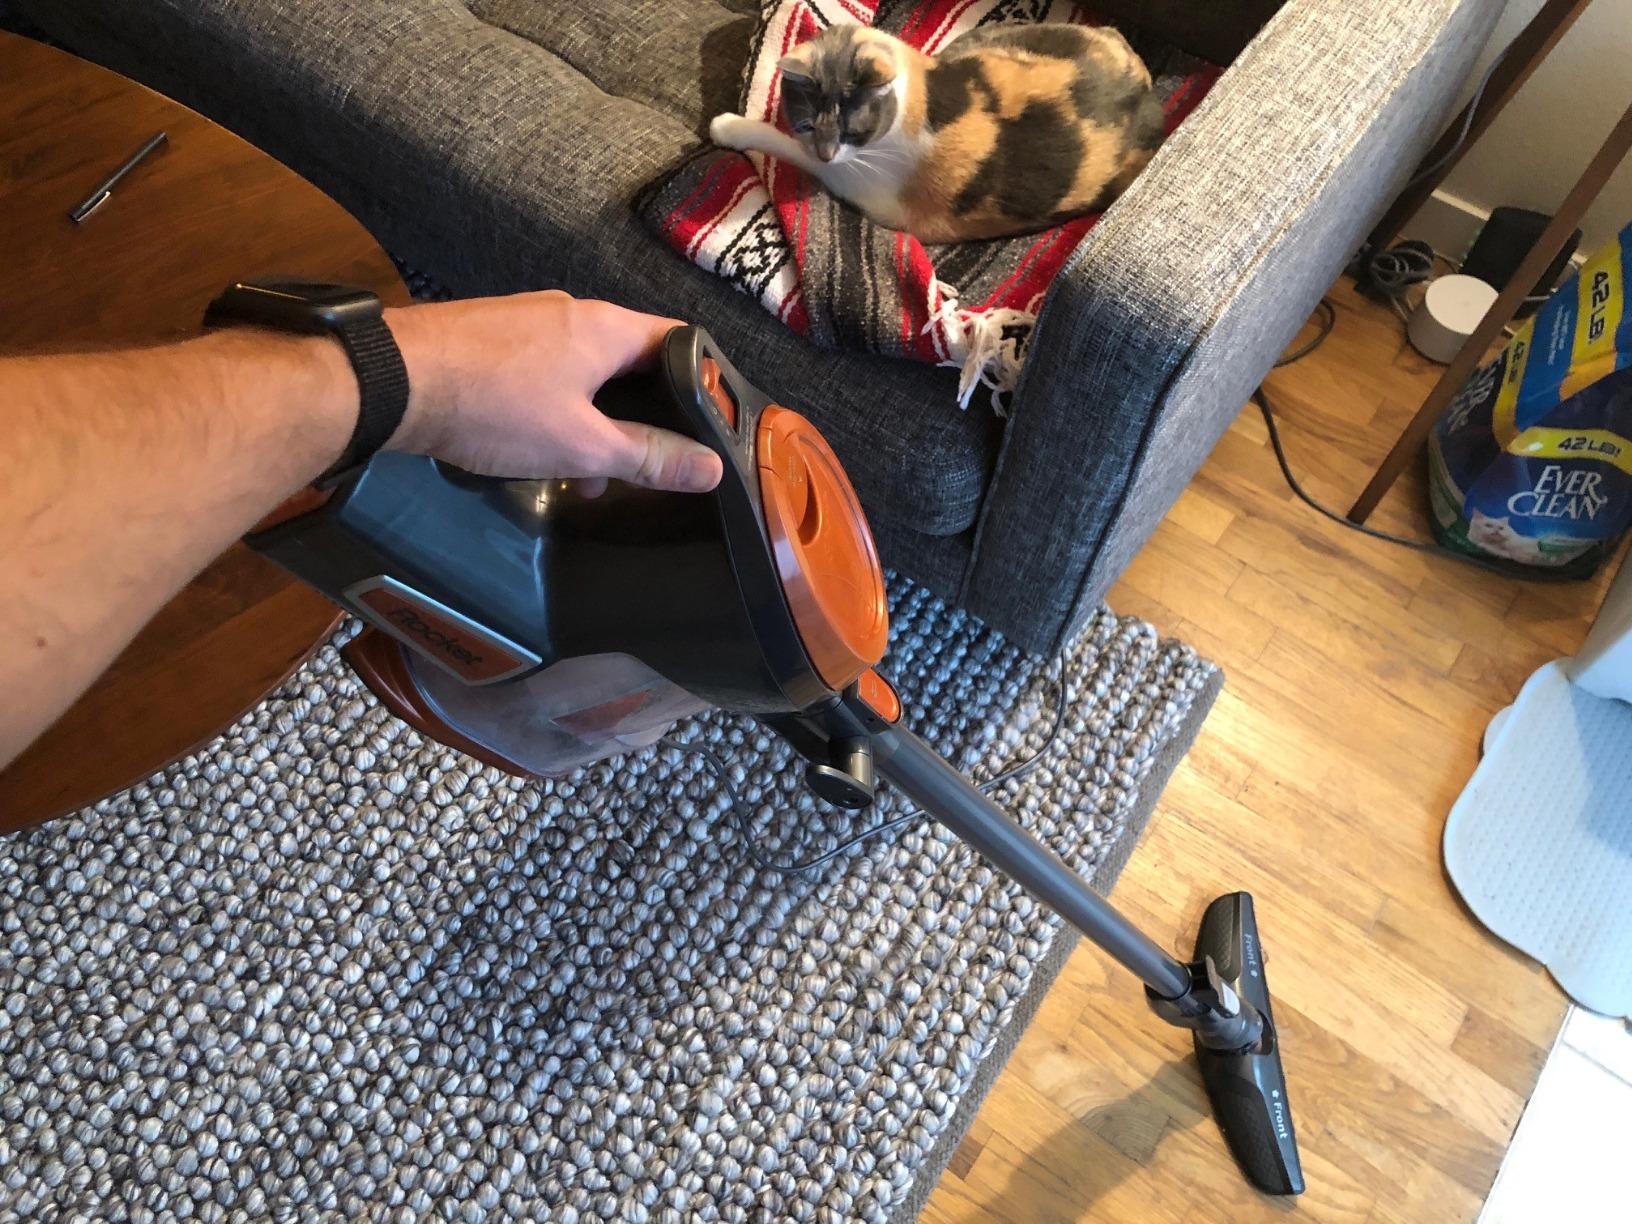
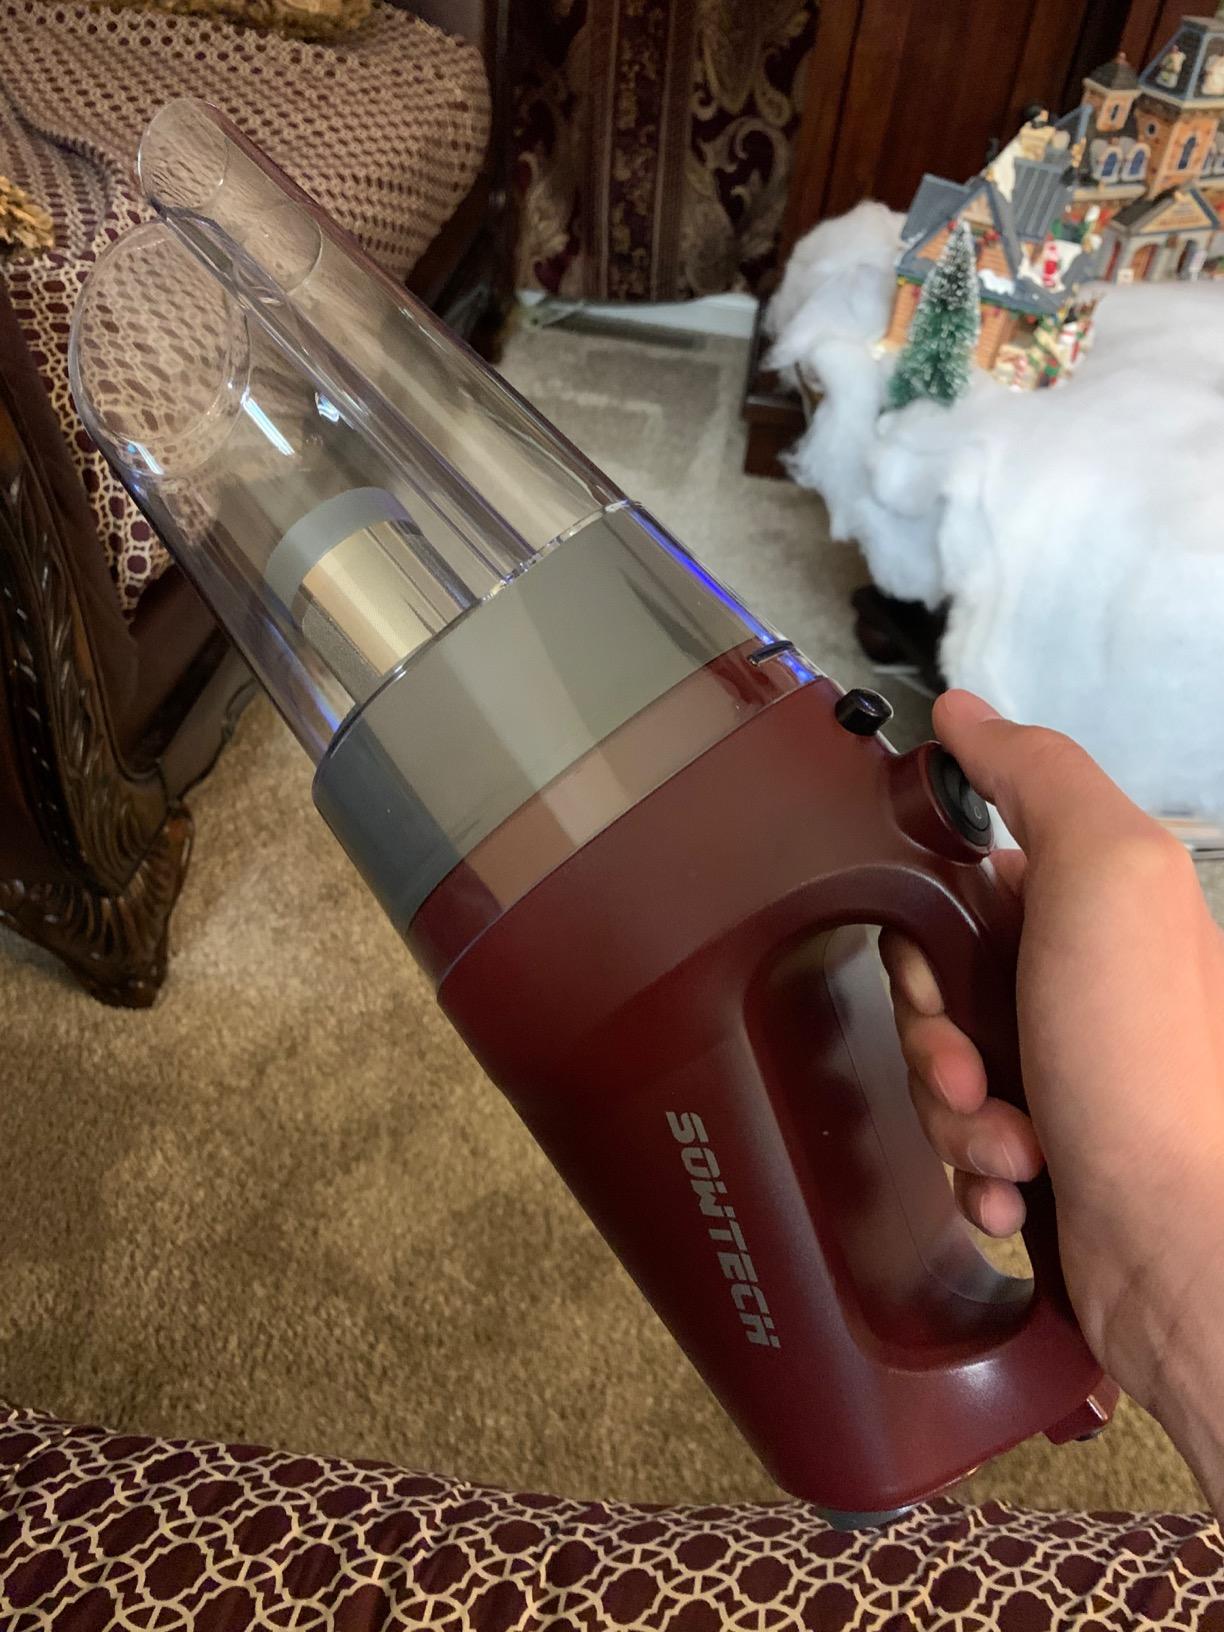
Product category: items_vacuum
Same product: no